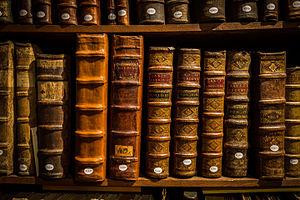
Beatus Rhenanus, de son vrai nom Beat Bild, né le 22 août 1485 à Sélestat, et mort le 20 juillet 1547 à Strasbourg, est un éditeur, écrivain et avocat humaniste. Il donna sa bibliothèque à la Bibliothèque humaniste de Sélestat.